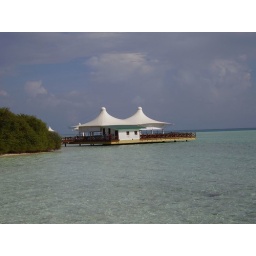
View of the all important bar from the back of the water bungalows (All within staggering distance haha)